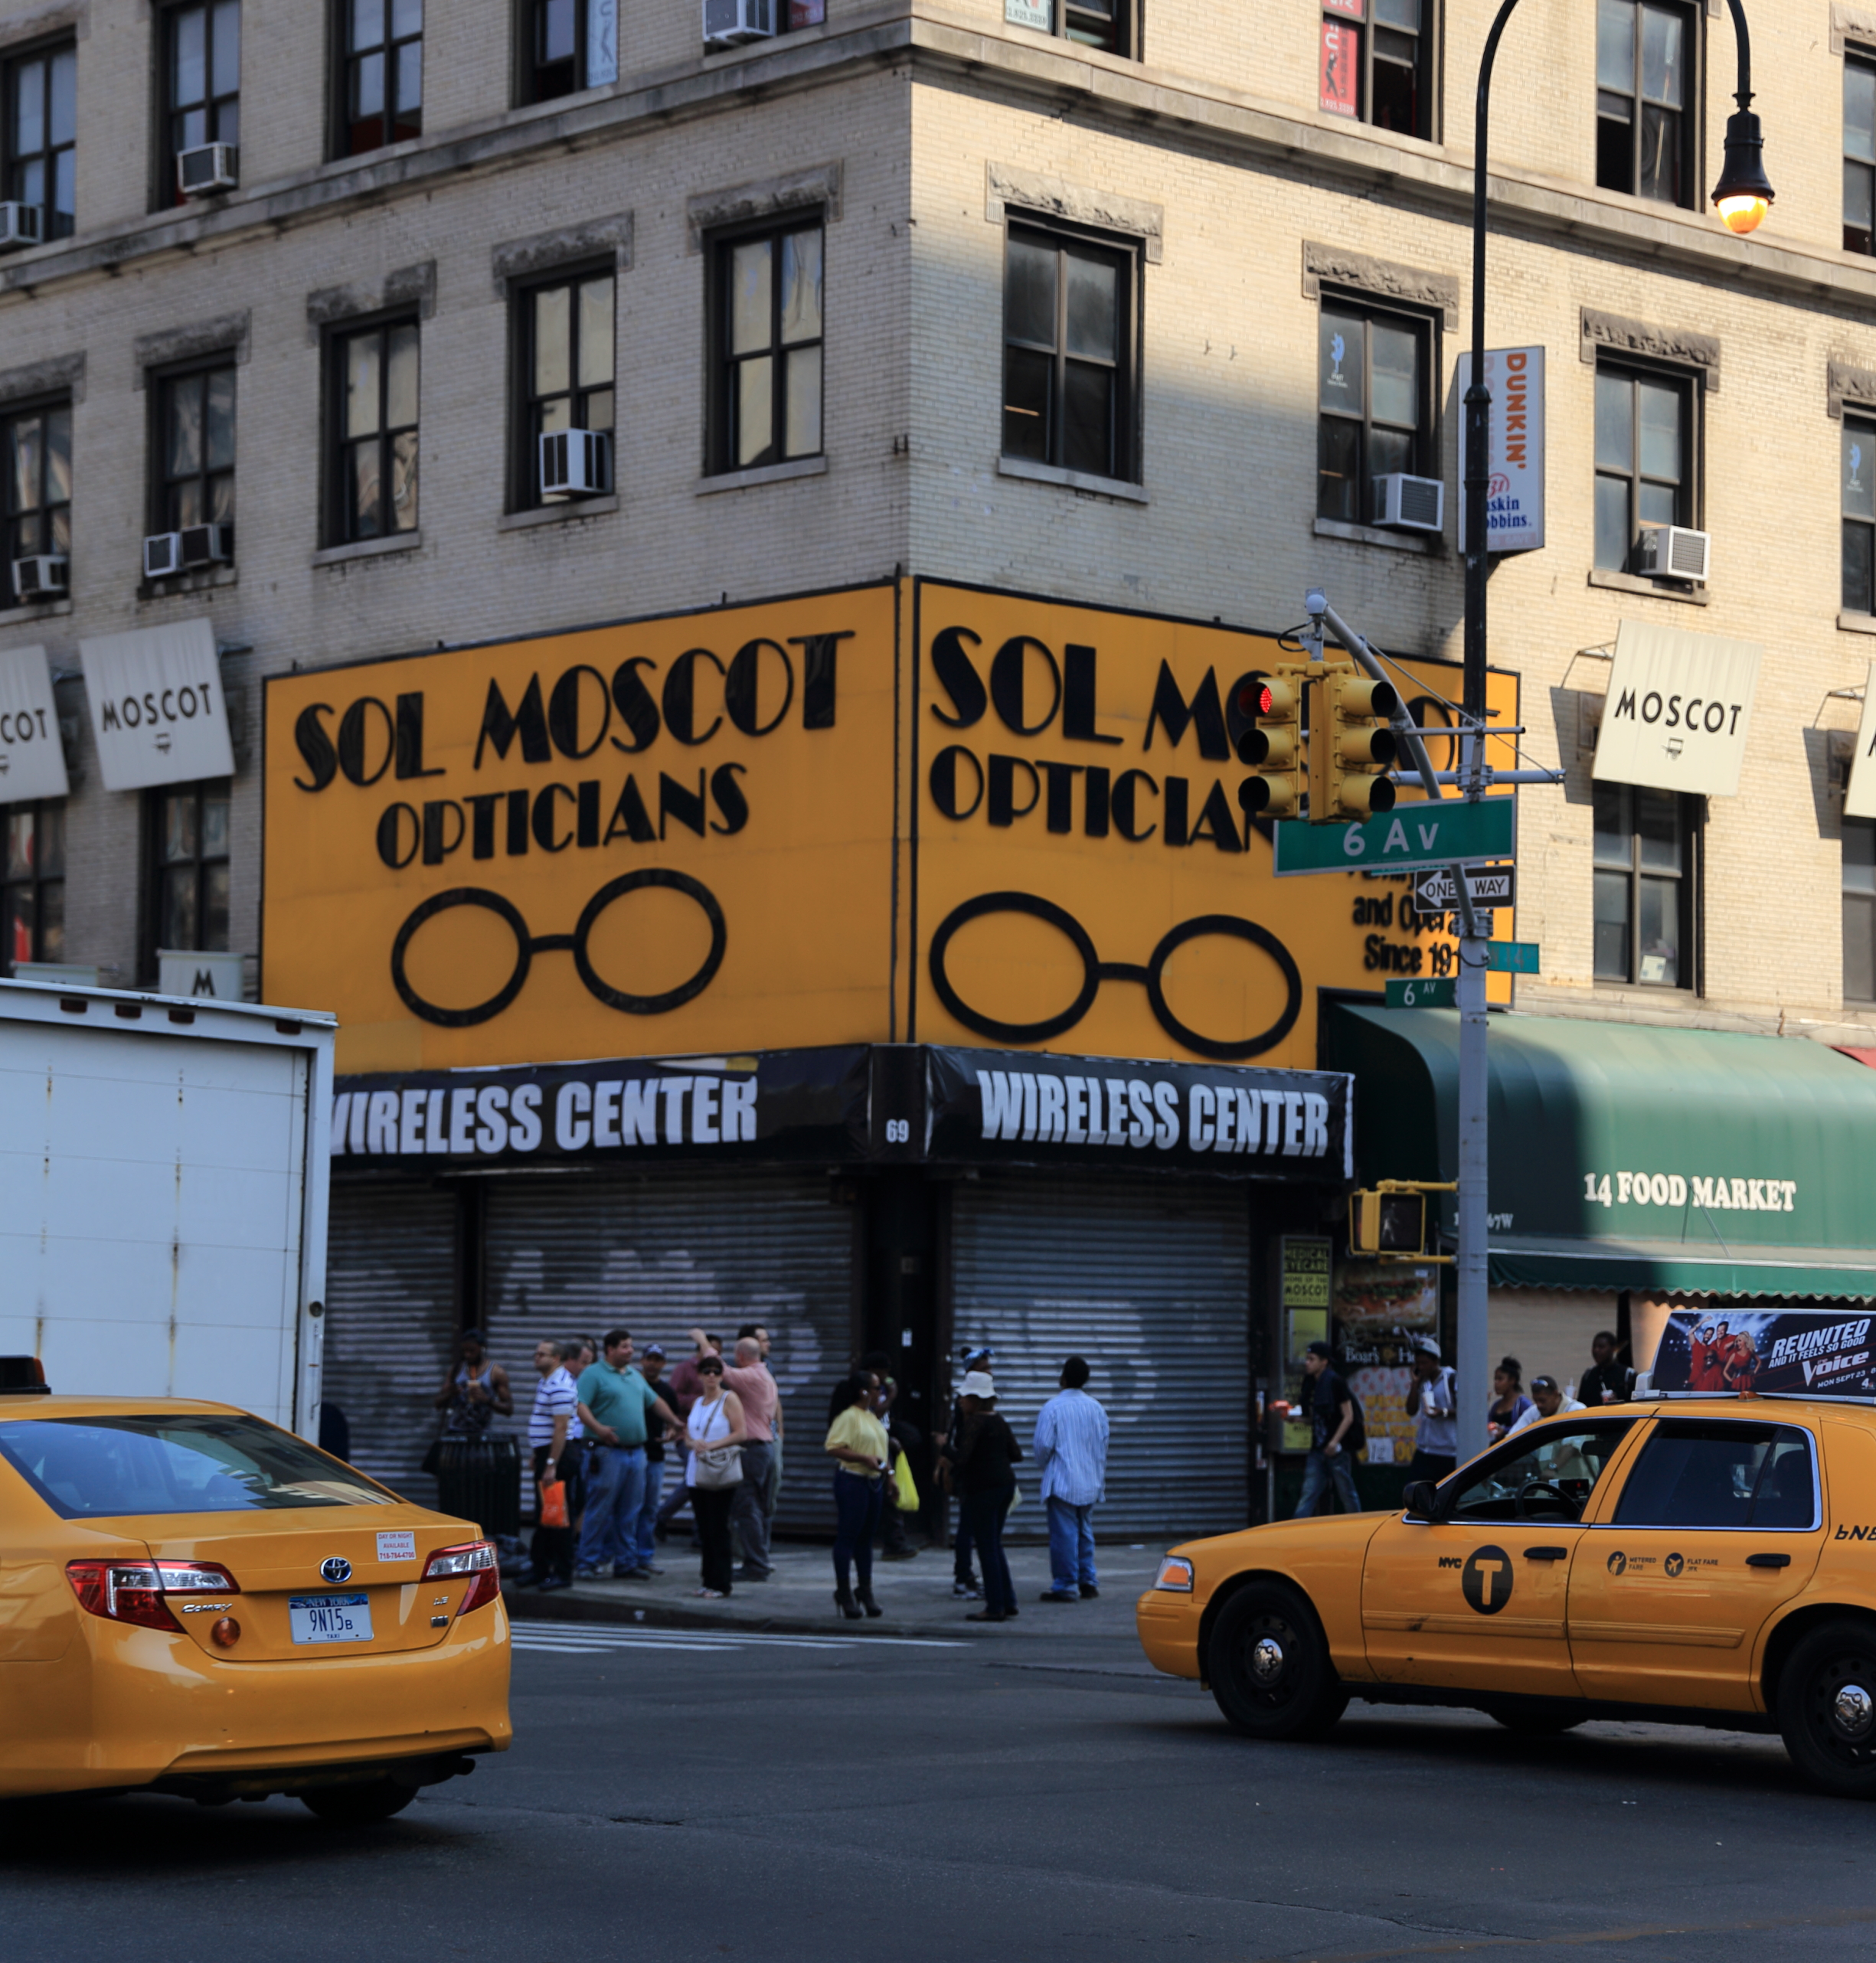
pedestrian, road, street, car, city, advertising, downtown, taxi, vehicle, urban area